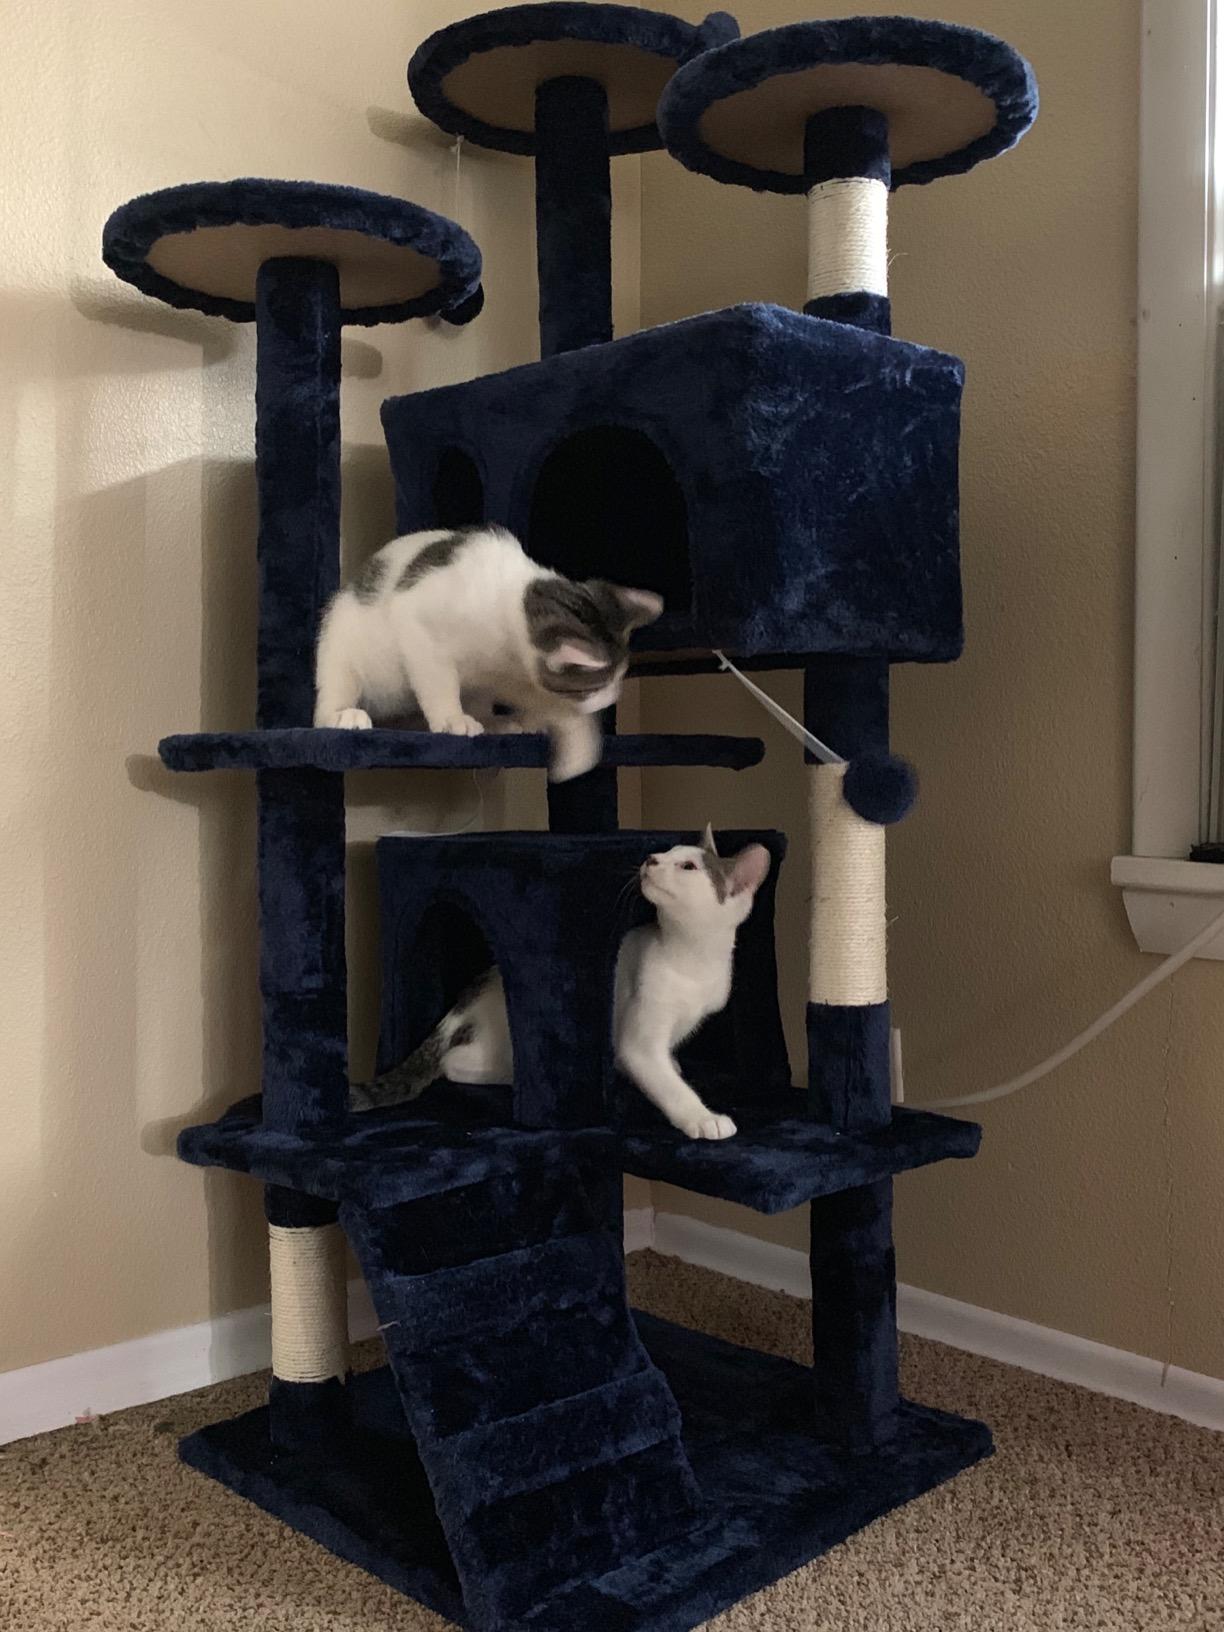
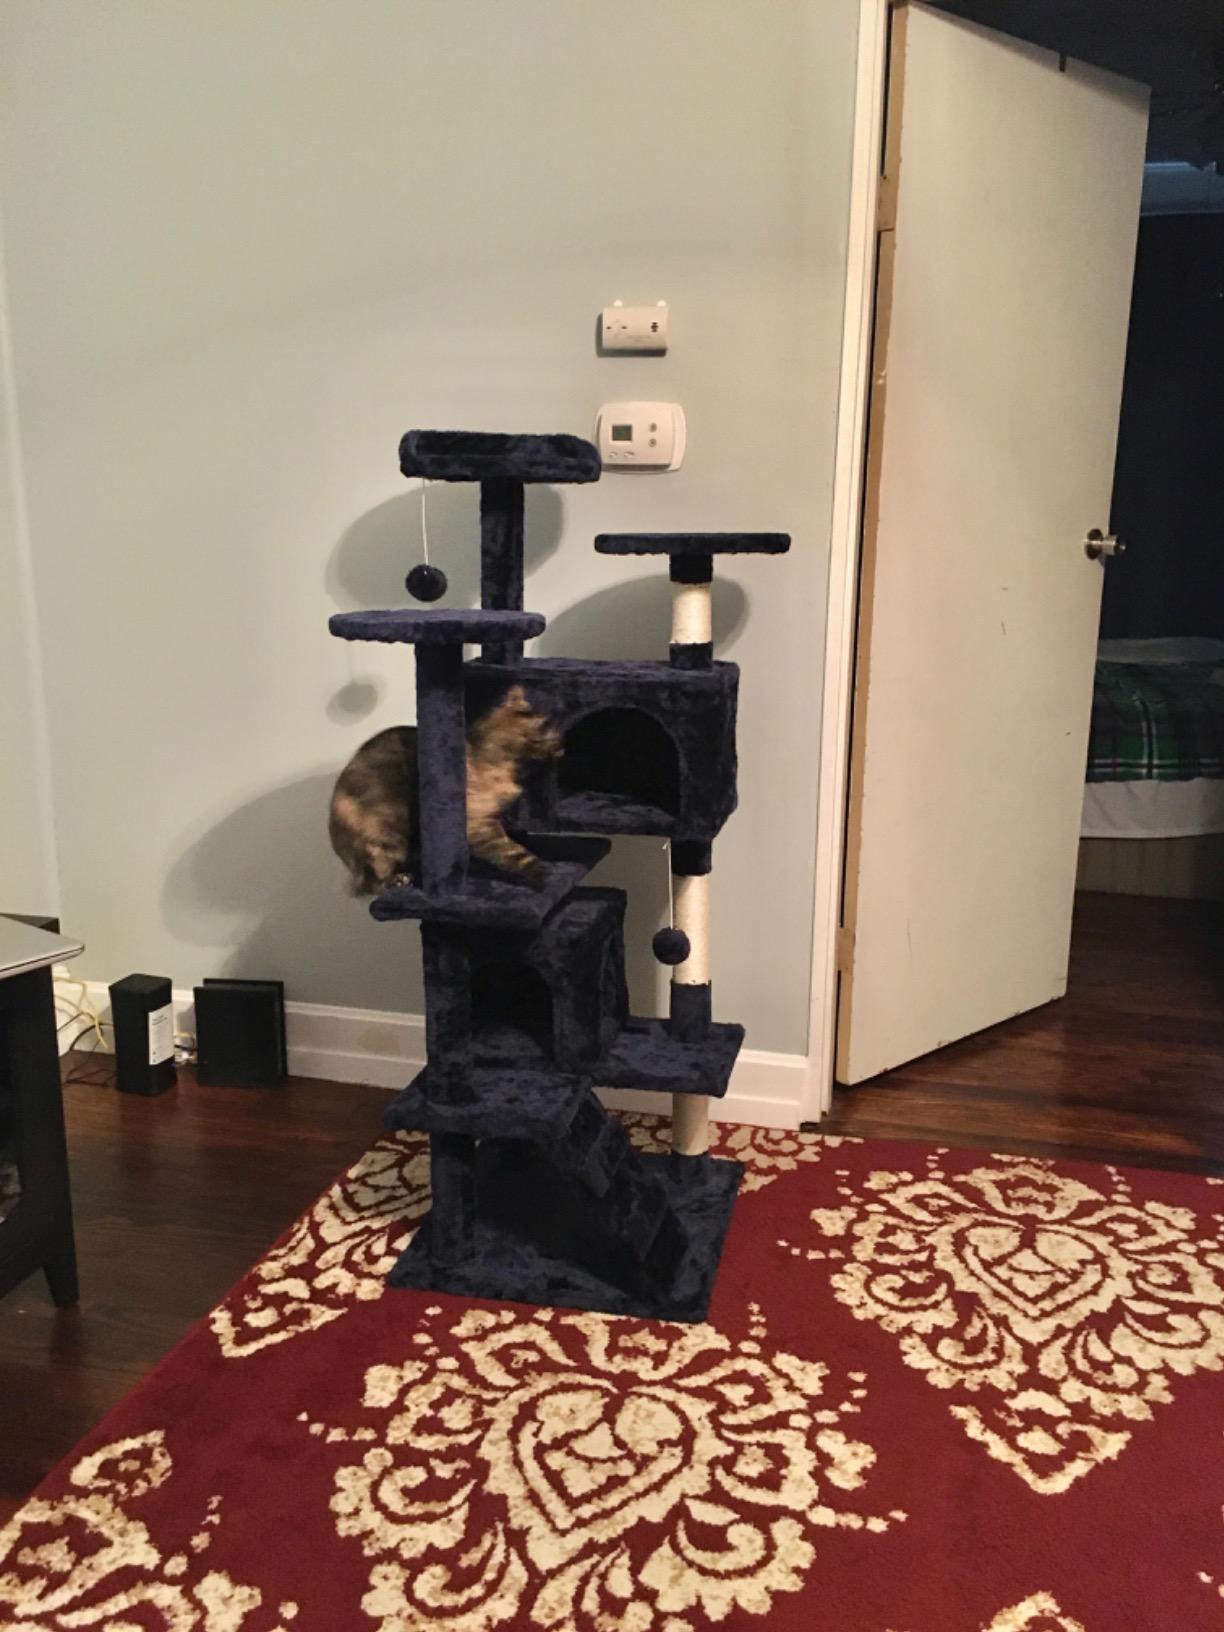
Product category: items_cat tree
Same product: yes